Majungasaurus

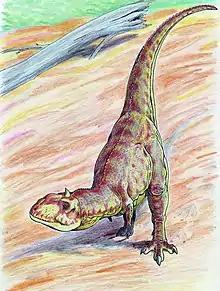
Life restoration

"Majungasaurus" was a medium-sized theropod that typically reached in length and weighed . Fragmentary remains of larger individuals indicate that some adults could have been similar in size to its relative "Carnotaurus", possibly exceeding in length.